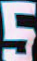
Number: 5